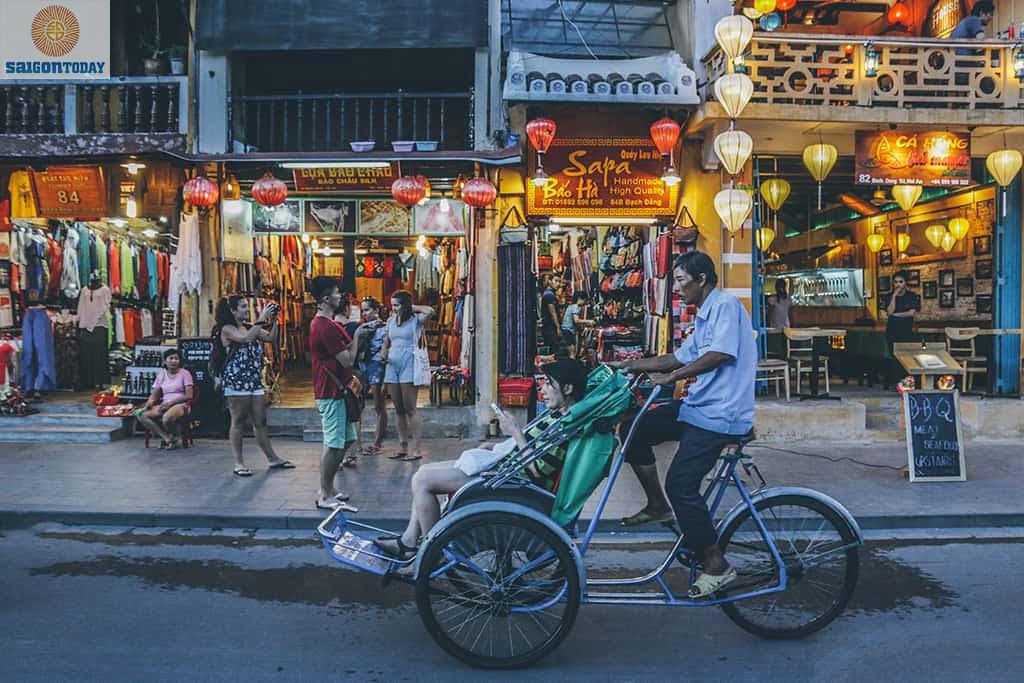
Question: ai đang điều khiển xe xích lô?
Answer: người điều khiển xe xích lô là người đàn ông trung niên mặc áo sơ mi xanh da trời